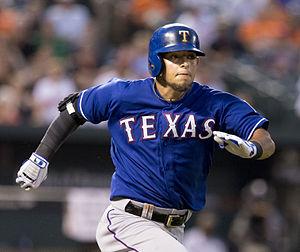
Les Séries de divisions de la Ligue américaine de baseball 2015 sont deux séries éliminatoires jouées dans la Ligue américaine de baseball, l'une des deux composantes des Ligues majeures de baseball. Ces deux séries sont jouées du jeudi 8 octobre au mercredi 14 octobre 2015.